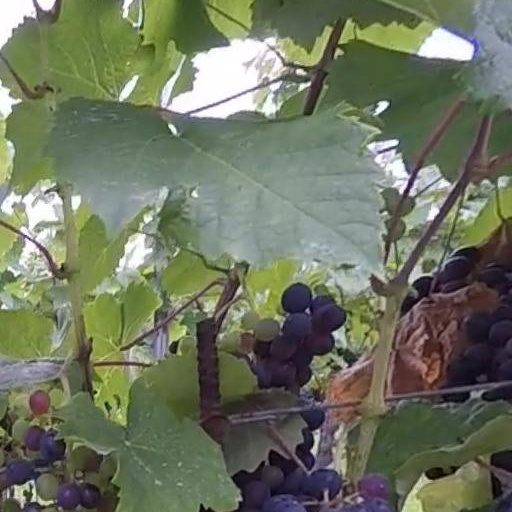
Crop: grape